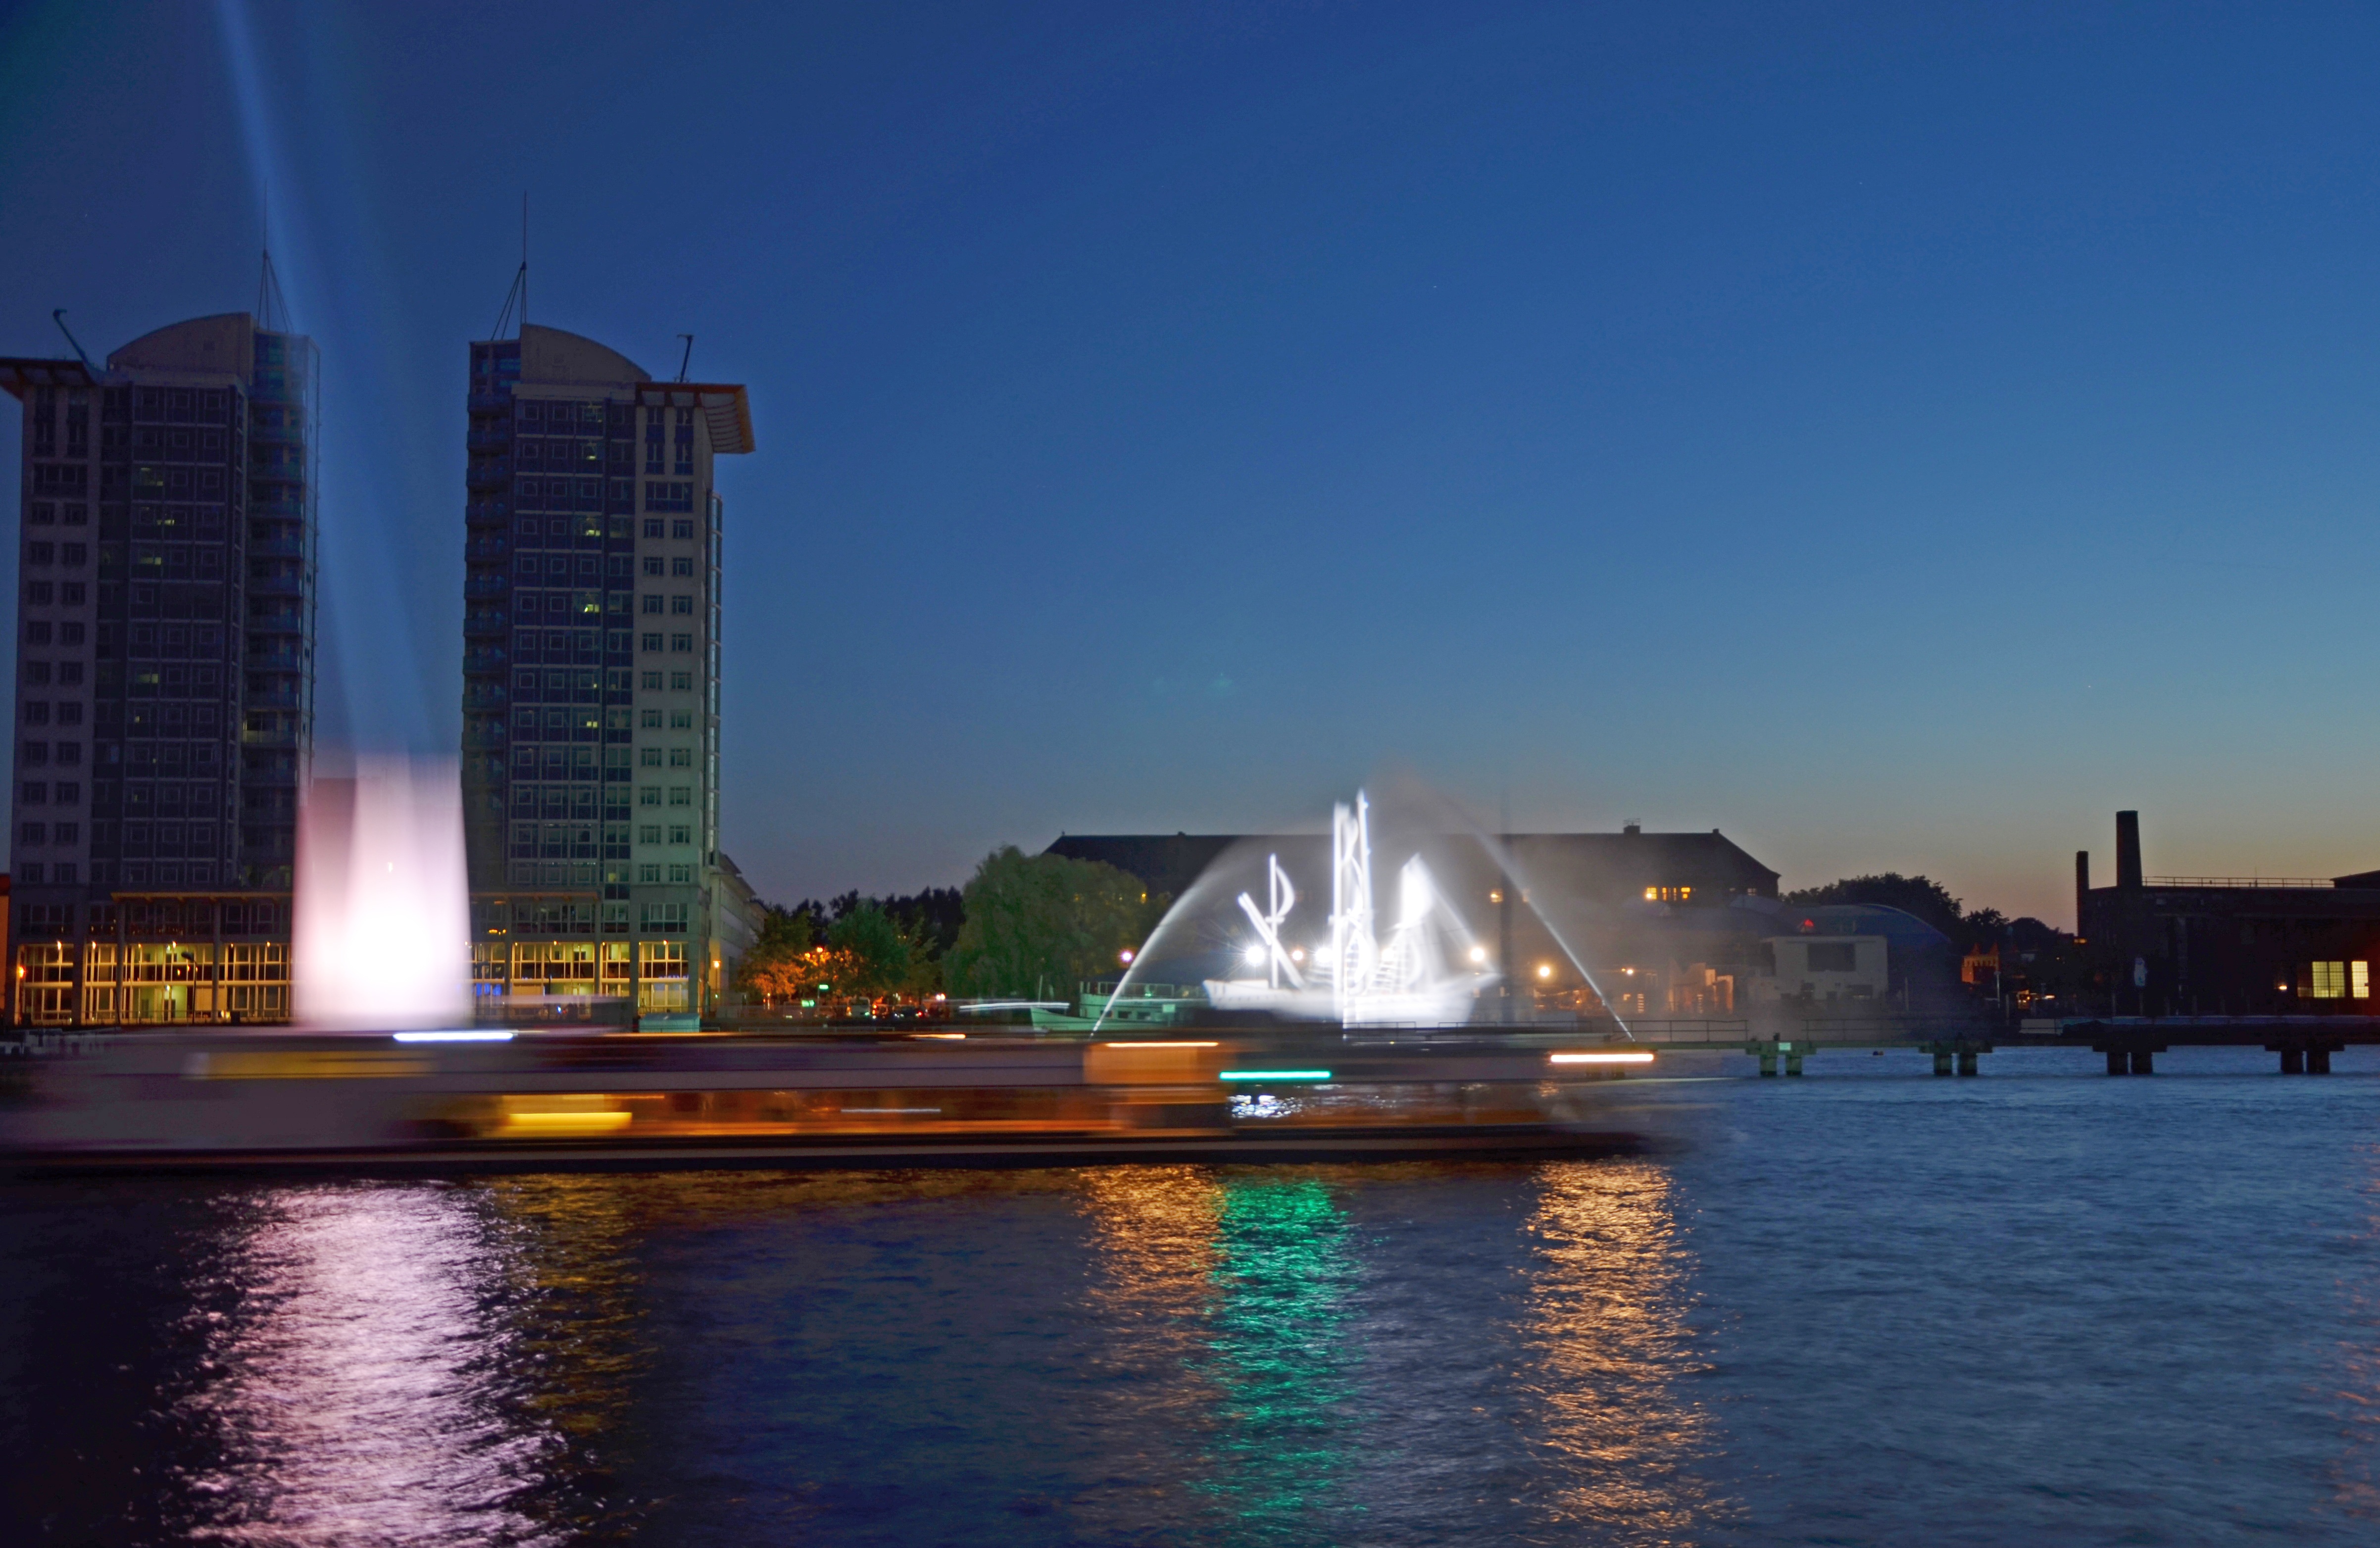
sea, water, horizon, silhouette, light, skyline, night, skyscraper, cityscape, dusk, evening, reflection, show, landmark, port, lighting, capital, berlin, steamer, mirroring, spree, blue hour, festival of lights, pirate ship, berlin at night, lichtstreif